Summer Bachelors

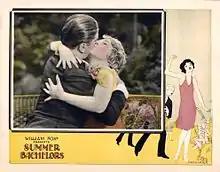
Lobby card

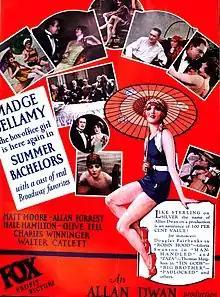
Trade ad for the film

Summer Bachelors is a 1926 American silent romantic comedy film produced and directed by Allan Dwan. The film is based on the 1926 novel "Summer Widowers" by Warner Fabian and stars Madge Bellamy, Matt Moore, Allan Forrest, and Hale Hamilton.